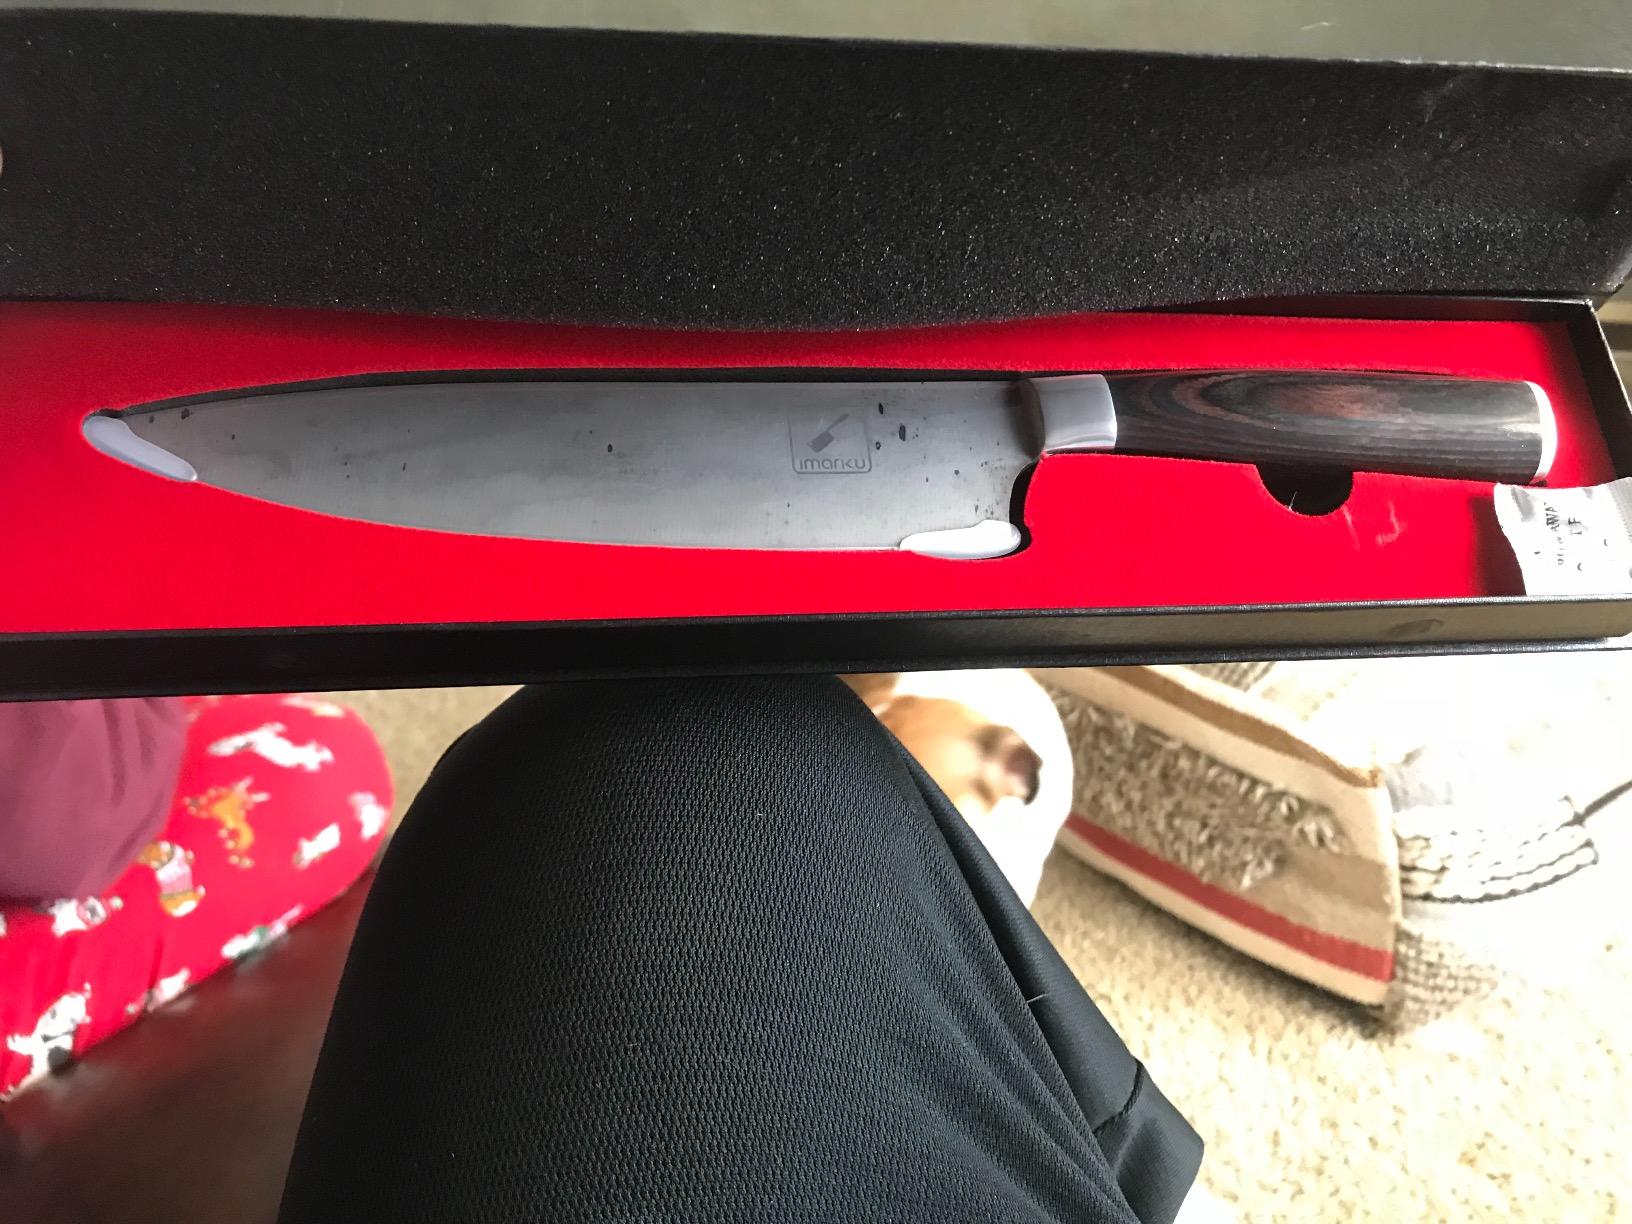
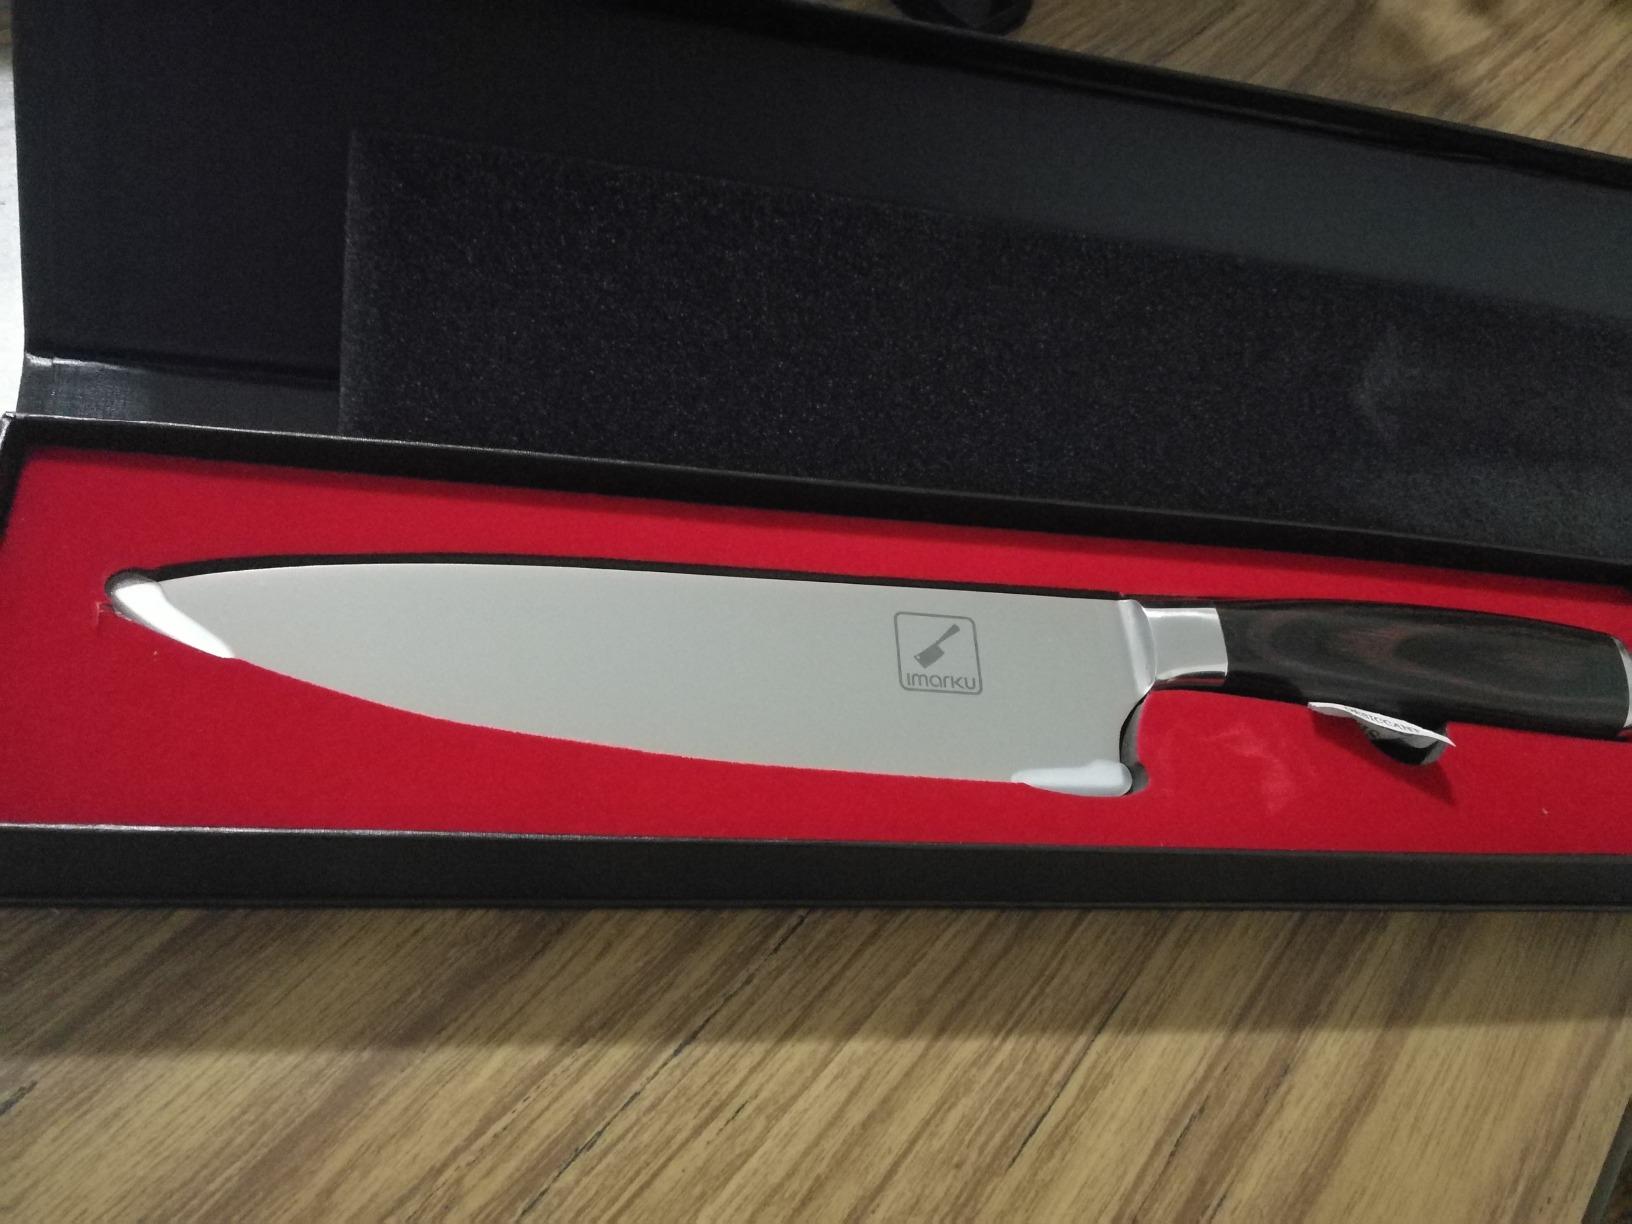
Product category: items_knife
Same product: yes